Massachusetts Turnpike

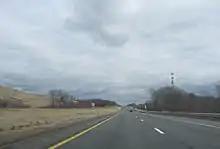
The Massachusetts Turnpike near the Chicopee exit

While the highway construction boom proved to be fortunate for the suburban communities these new roadways passed through, the economy of Boston was still in a fragile state. Realizing that Boston still needed to be connected to the turnpike to help reverse its flagging economy and reputation as a municipal has-been, Callahan was tasked in 1955 by the legislature to create an extension into the city designed to facilitate a turnaround of the city's fortunes. This new highway would connect the Massachusetts Turnpike to the heart of the city with a extension of the Interstate. It was his plan to bring the tolled turnpike from its terminus at Route 128 in West Newton into the city along the path of the Boston and Albany Railroad and connect it to the Southeast Expressway. This plan was in line with the 1948 Master Highway Plan for the city, which had always called for a Western Expressway to be built into the city. However, with the passage of the Federal-Aid Highway Act of 1956, the federal government provided sufficient funds to the states to construct new highways with a 90-percent subsidy, rendering the need for a toll road into the city obsolete. Complicating the matter, Callahan's planned extension route was not universally accepted by others within the state, such as newly elected Governor John A. Volpe and Newton Mayor Donald Gibbs, who sought to construct a freeway that would follow a different route between the Borders of Newton, Waltham, and Watertown along the Charles River and US 20 and be constructed using the funds now being provided by the Federal Highway Administration (FHWA). Additionally, residents of the city of Newton, who would see significant demolition of neighborhoods within the city along with large portions of its central business district to make way for the turnpike extension, were adamantly against the proposed Boston and Albany routing of the road. Newton, through the terms of two mayors, set about fighting the turnpike proposal through a series of increasingly futile legislative maneuvers in the General Court. Realizing that the needs and wants of the smaller city could not overcome the influence of Callahan within the state capitol, the smaller city would instead redirect its efforts to blocking the highway at the federal level through the Interstate Commerce Commission (ICC) and federal courts. Affected property owners within Boston who were also looking at the possibility of losing their homes and business followed Newton's lead by filing a series of state and federal lawsuits that they hoped would derail the proposed extension. In the late 1950s, eminent domain takings for the Massachusetts Turnpike Extension into Boston devastated the historic Black-American community named "The Village". Compensation was offered for the homes below market value. Homeowners and renters confronted racial discrimination when trying to purchase or rent homes in Newton. Real estate agents would not work with them. They had to rely on word of mouth to find a new home. It is estimated that 50 percent left Newton as a result of the construction of the turnpike.